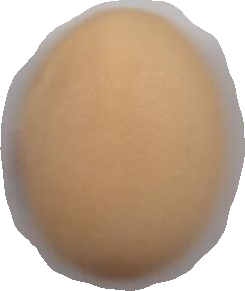
Variety: Anjasmoro